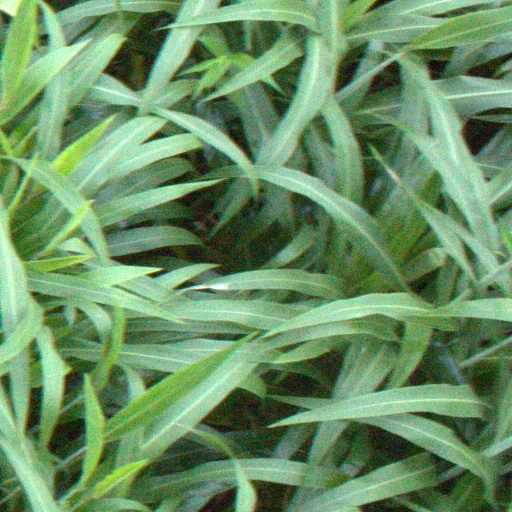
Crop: sorghum